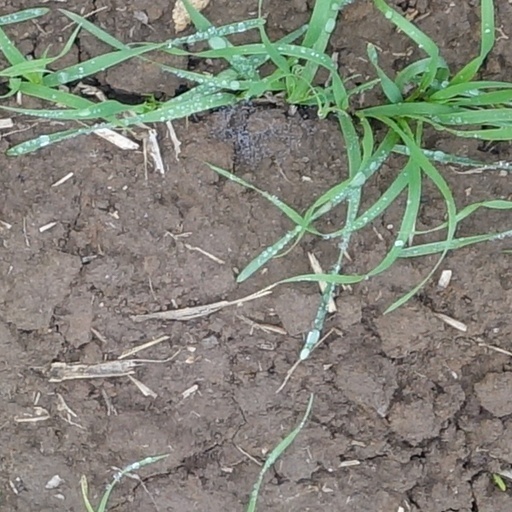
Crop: wheat